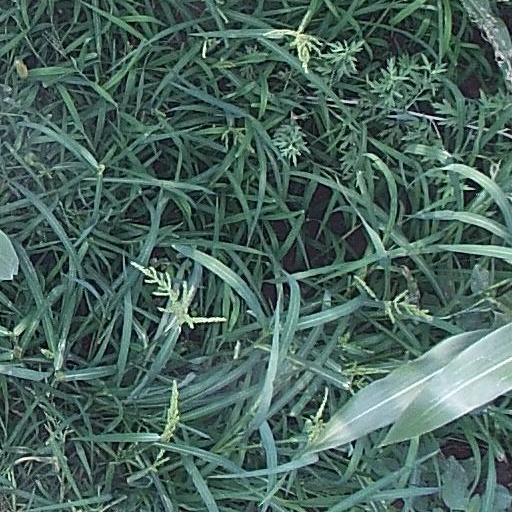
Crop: maize; corn